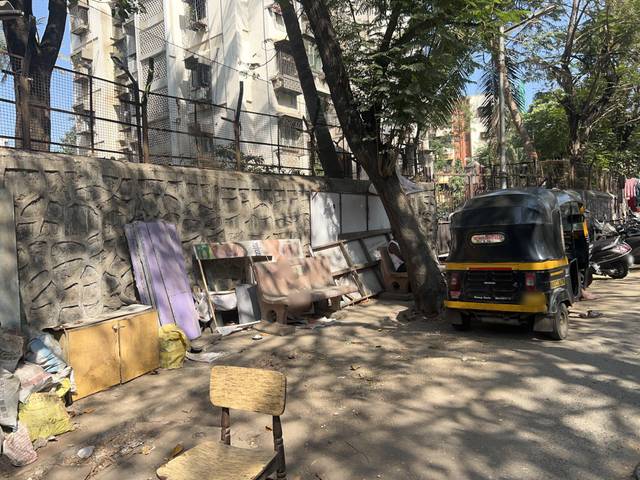
Region: India
Coordinates: 19.182, 72.84